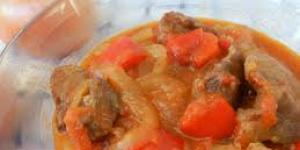
goulash de cerdo